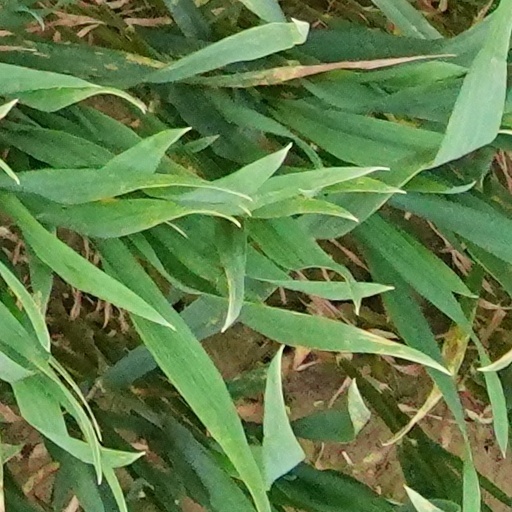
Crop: wheat